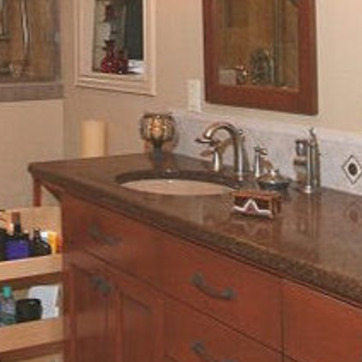
Material: ceramic